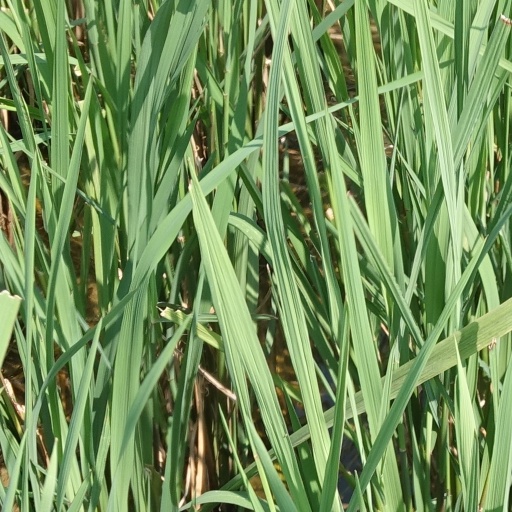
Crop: rice